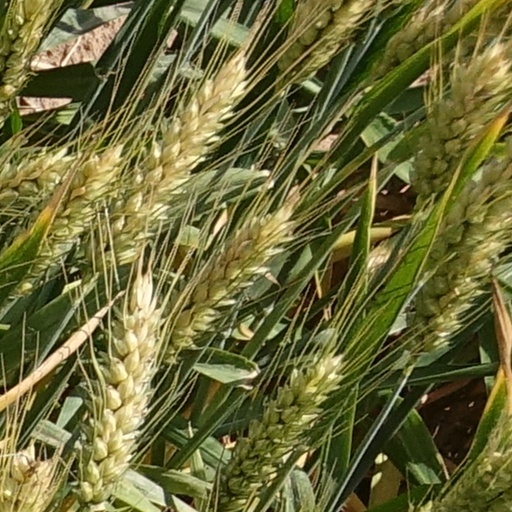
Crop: wheat